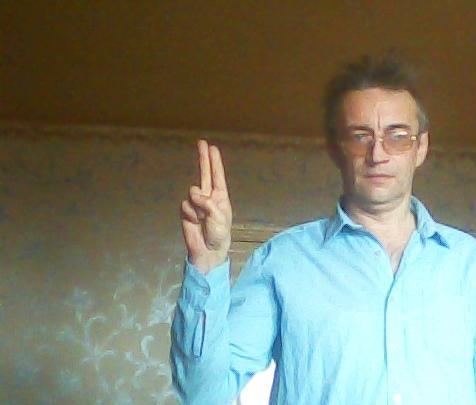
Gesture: two_up